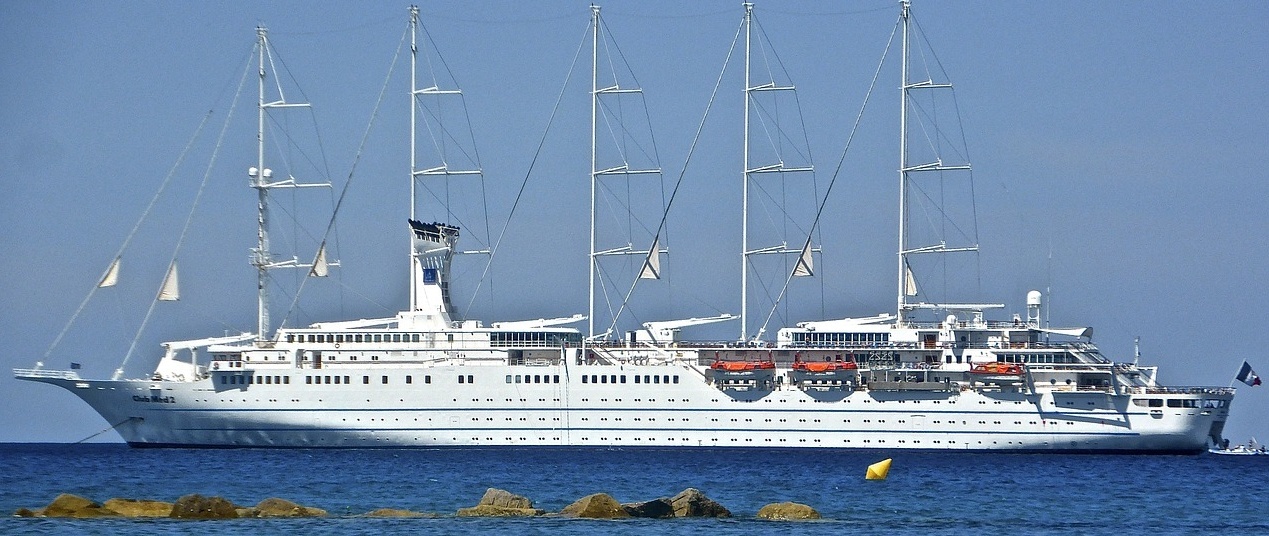
Vehicle type: Ships